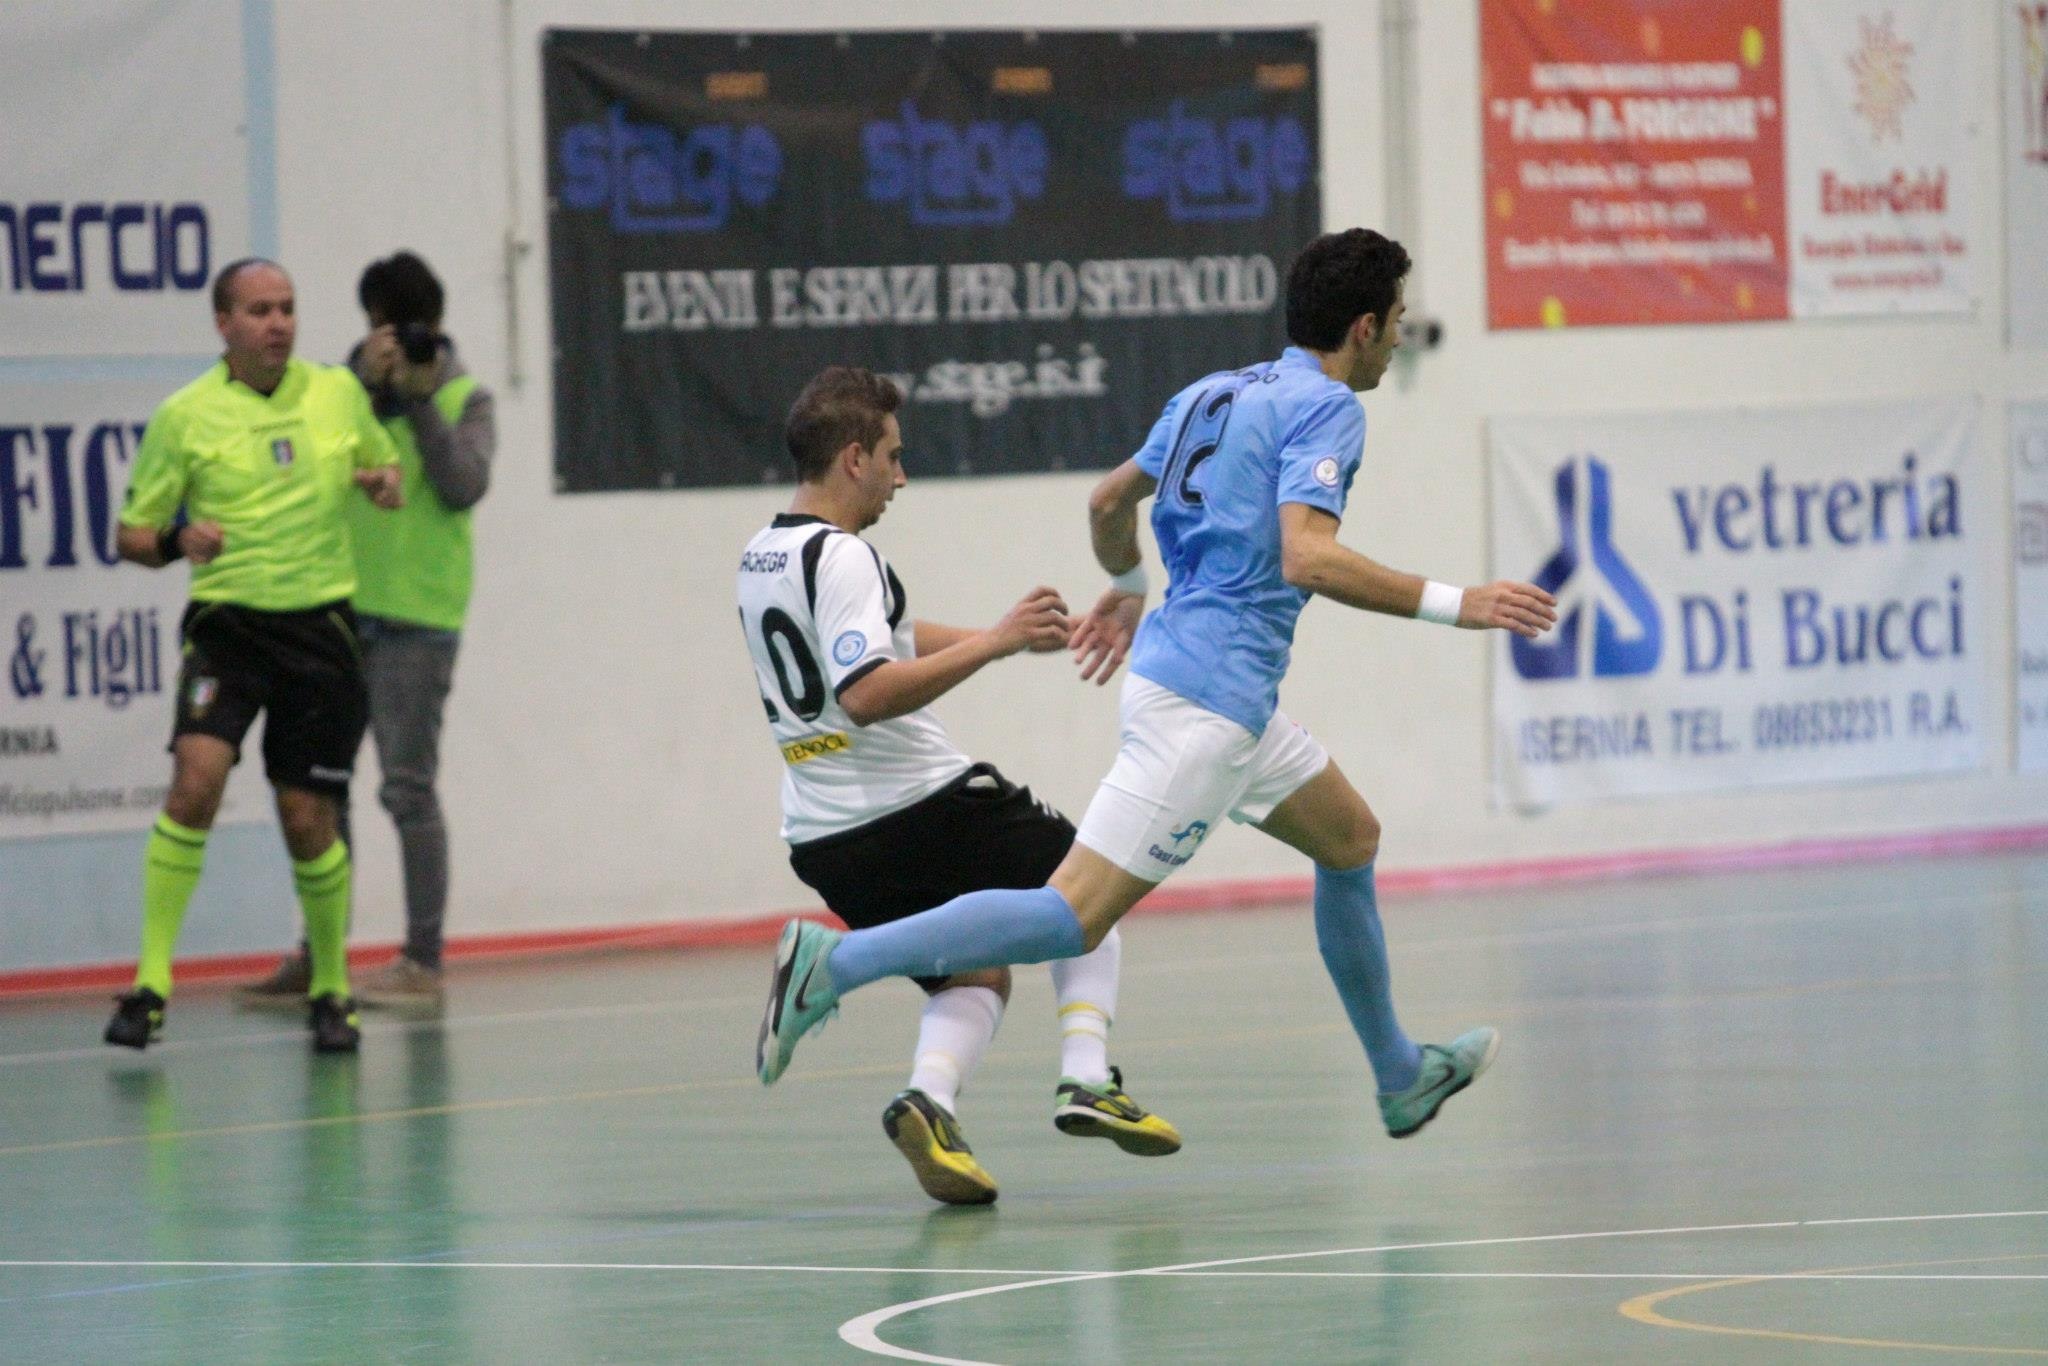
man, indoor, soccer, football, player, race, men, sports, ball game, team sport, futsal, futebol de sal o